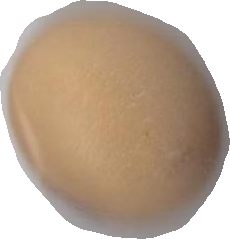
Variety: Anjasmoro